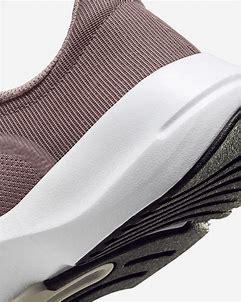
Brand: Nike
Model: In Season Tr 13